Xhosa language newspapers

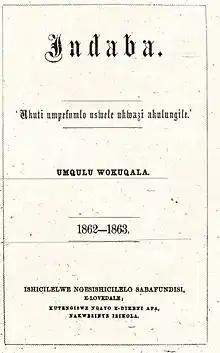
The cover page of the first issue of Indaba from 1862

The first Nguni language newspapers in South Africa were founded in the Eastern Cape during the 19th century. The efforts of the Glasgow Missionary Society and the Wesleyan Methodist Missionary Society were largely responsible for the beginnings of Xhosa language publishing. Christian missionaries were responsible for the beginning of the movement towards vernacular language publishing in South Africa: the first piece of Xhosa writing was a hymn written in the early 19th century by the prophet Ntsikana. The Bible was translated into Xhosa between the 1820s and 1859.